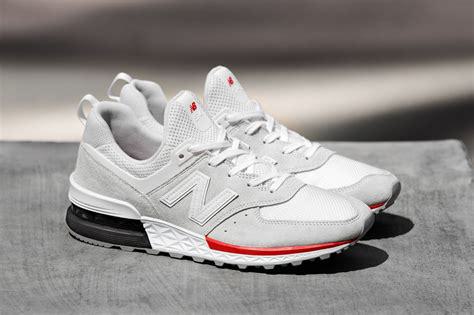
Brand: New
Model: Balance 574